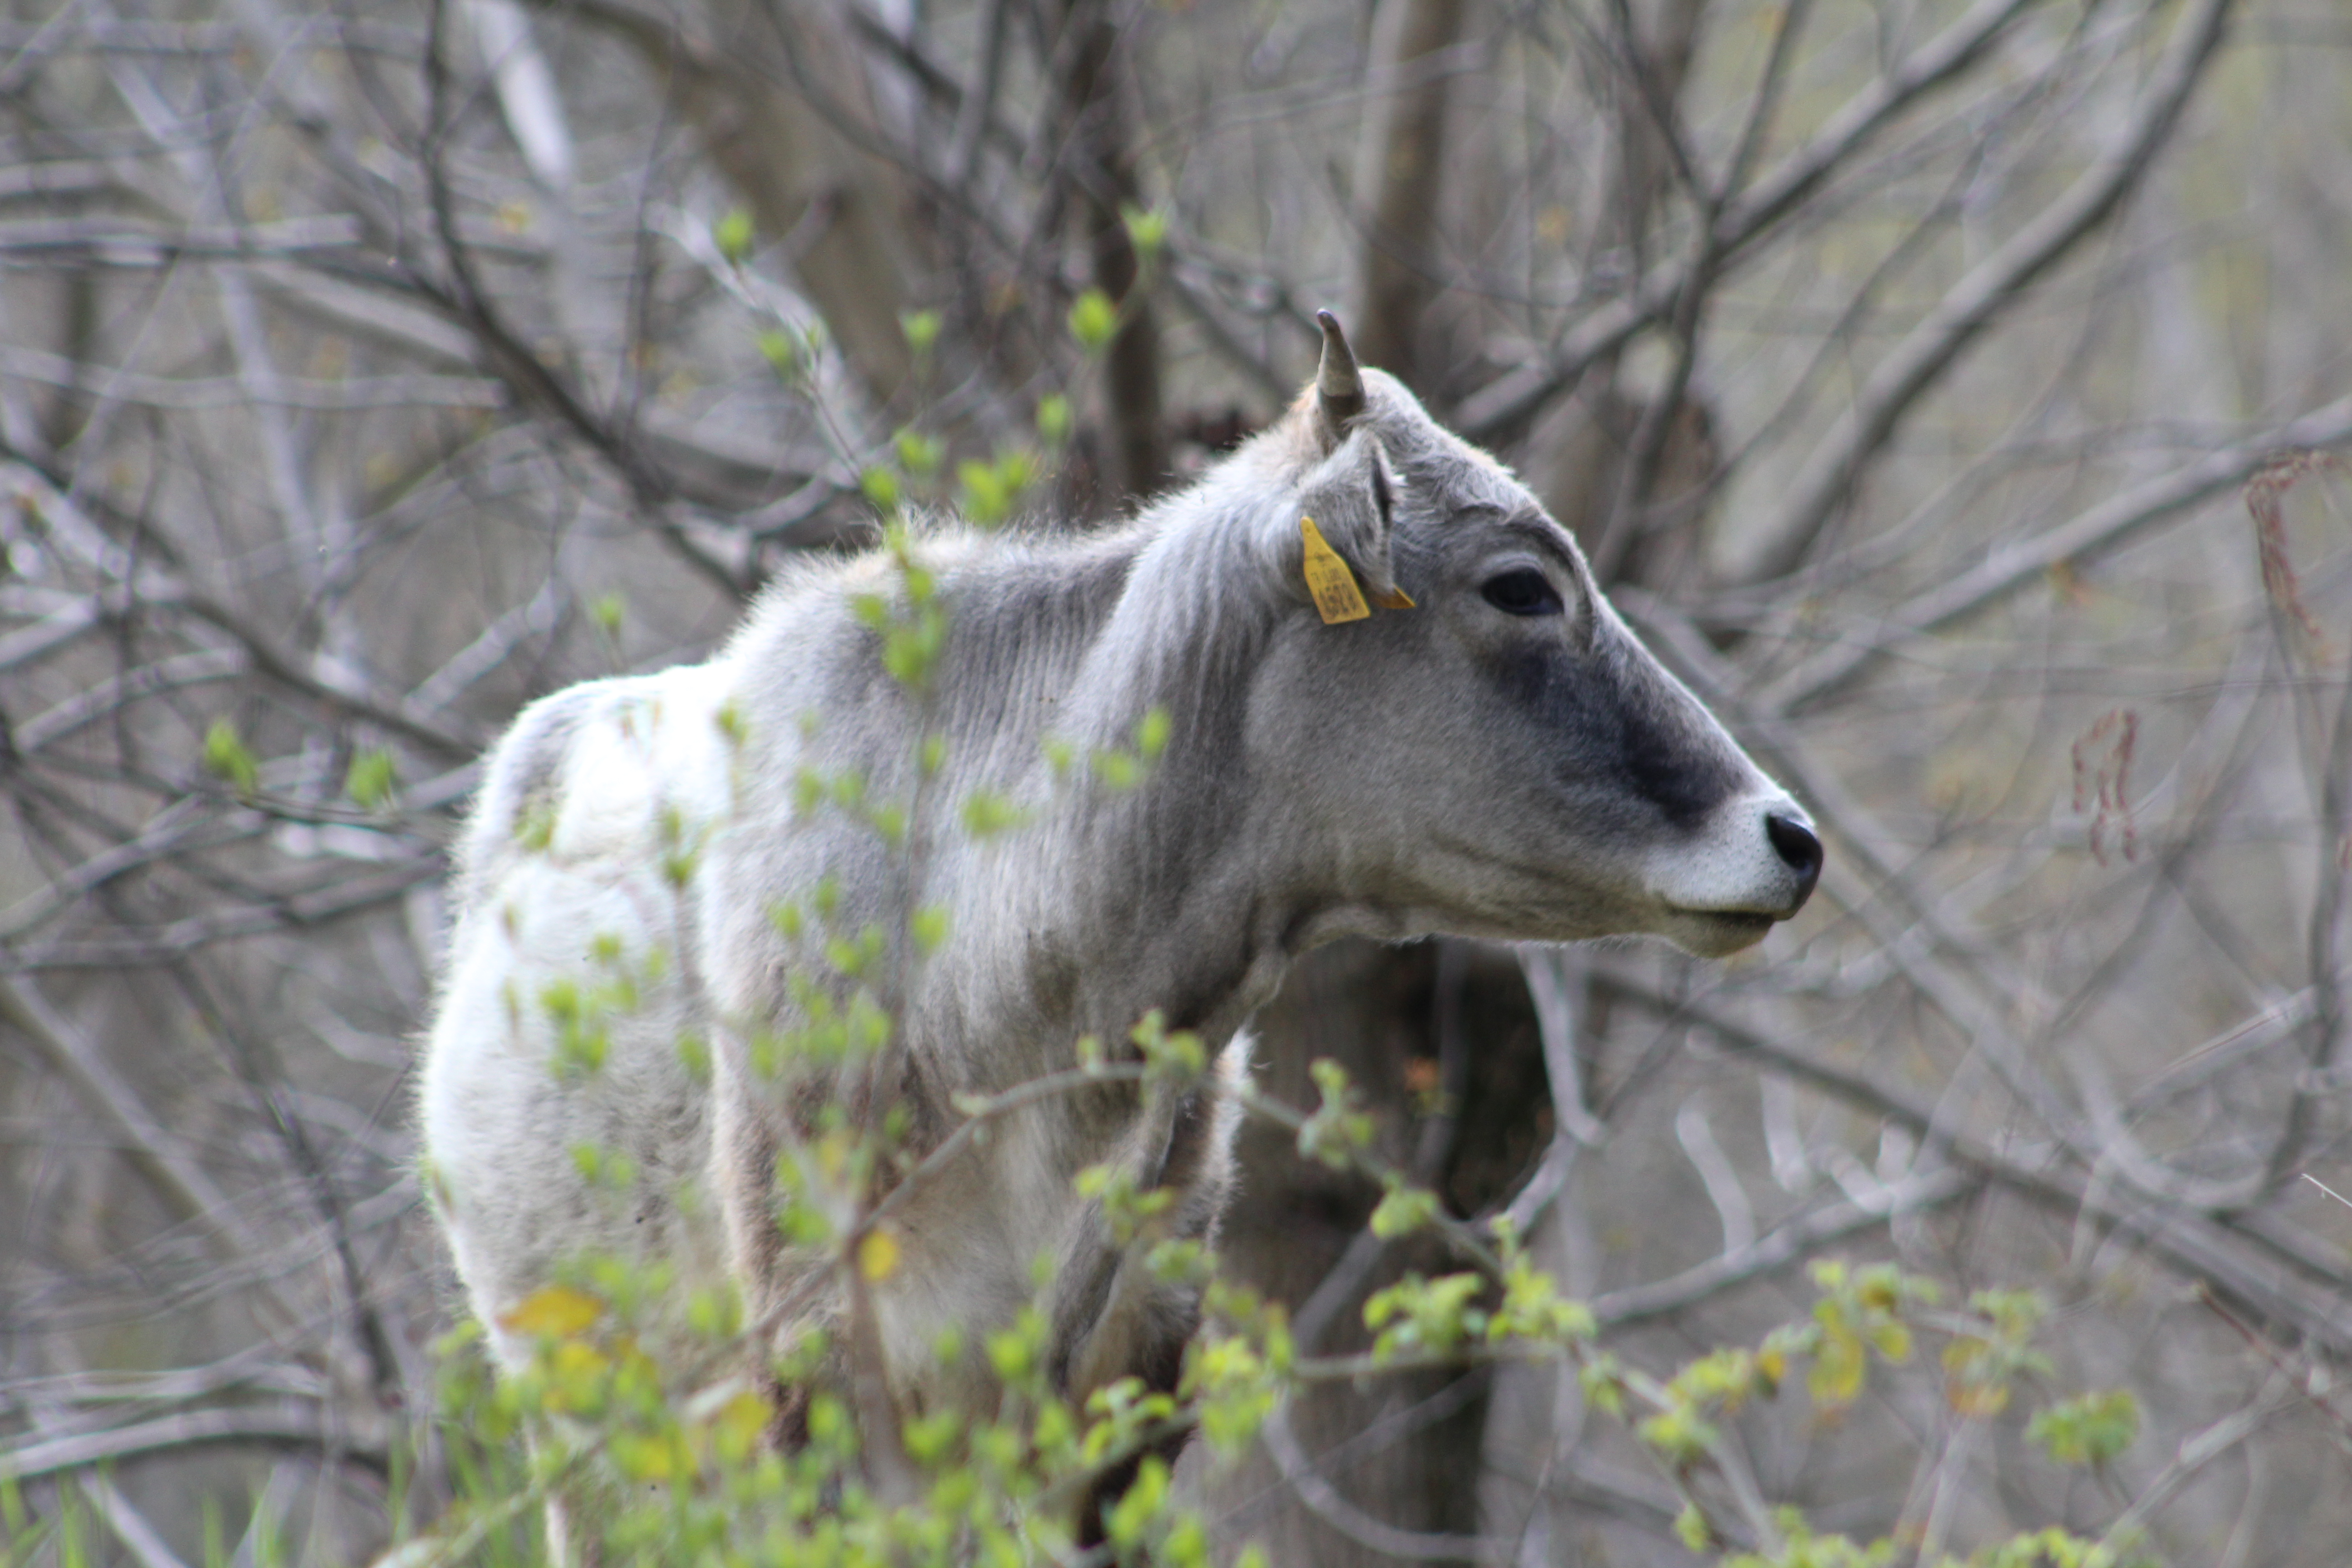
cow, nature, animal, farm animal, wildlife, snout, horn, plant, cow goat family, goats, bovine